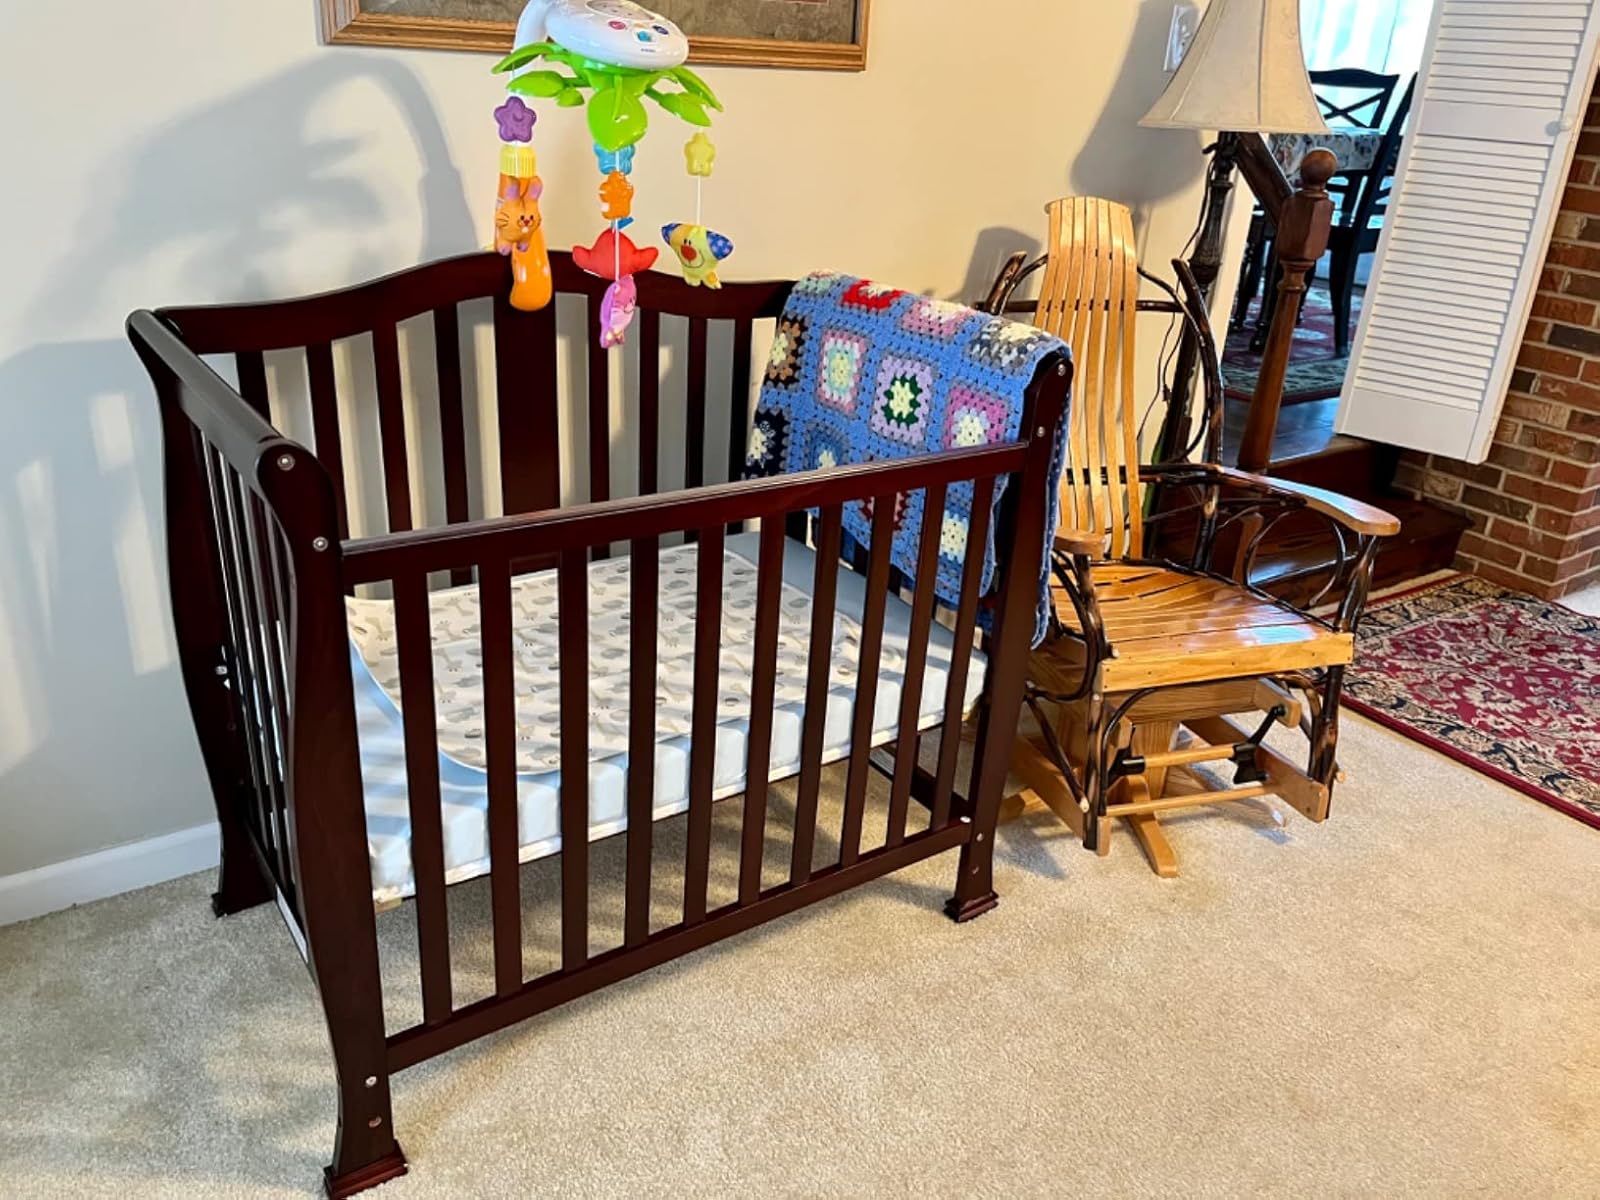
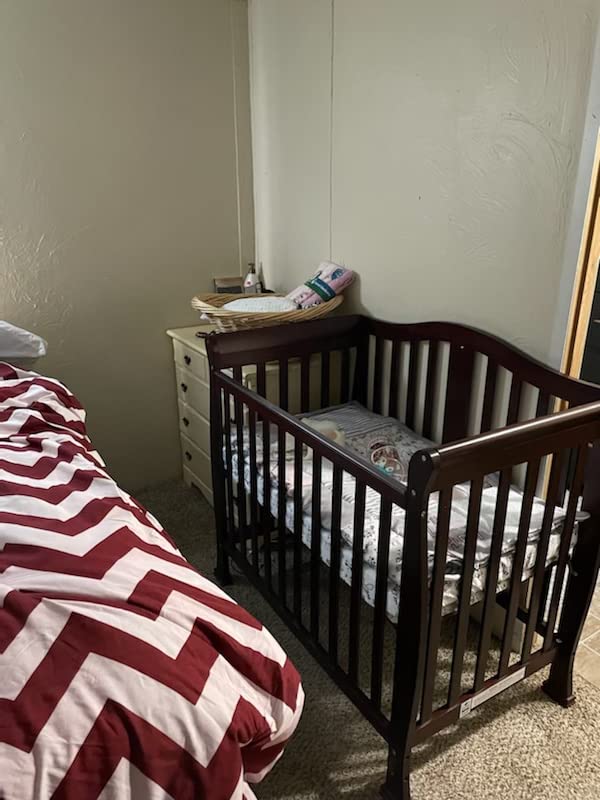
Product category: products_crib
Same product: yes